Charles Moore (architect)

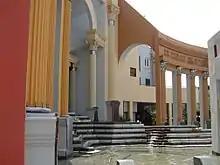
Piazza d'Italia, New Orleans

While at Yale Moore wrote a useful residential design book: "The Place of Houses". Clients and designers loved its easy going style and beautiful drawings, but especially its commitment to "placemaking." With Donlyn Lyndon, Moore also founded the journal "Places" in Berkeley to expound ideas about the "genius loci". He continued to write essays and books for the remainder of his career, including the influential "You Have To Pay for the Public Life," in "Perspecta," one of the first predictors of suburban sprawl and the rise of the theme park in America. In 1975, Moore moved to the University of California, Los Angeles where he continued teaching. Finally, in 1985, he became the O'Neil Ford Centennial Professor of Architecture at the University of Texas at Austin. He died at home of a heart attack on December 16, 1993.